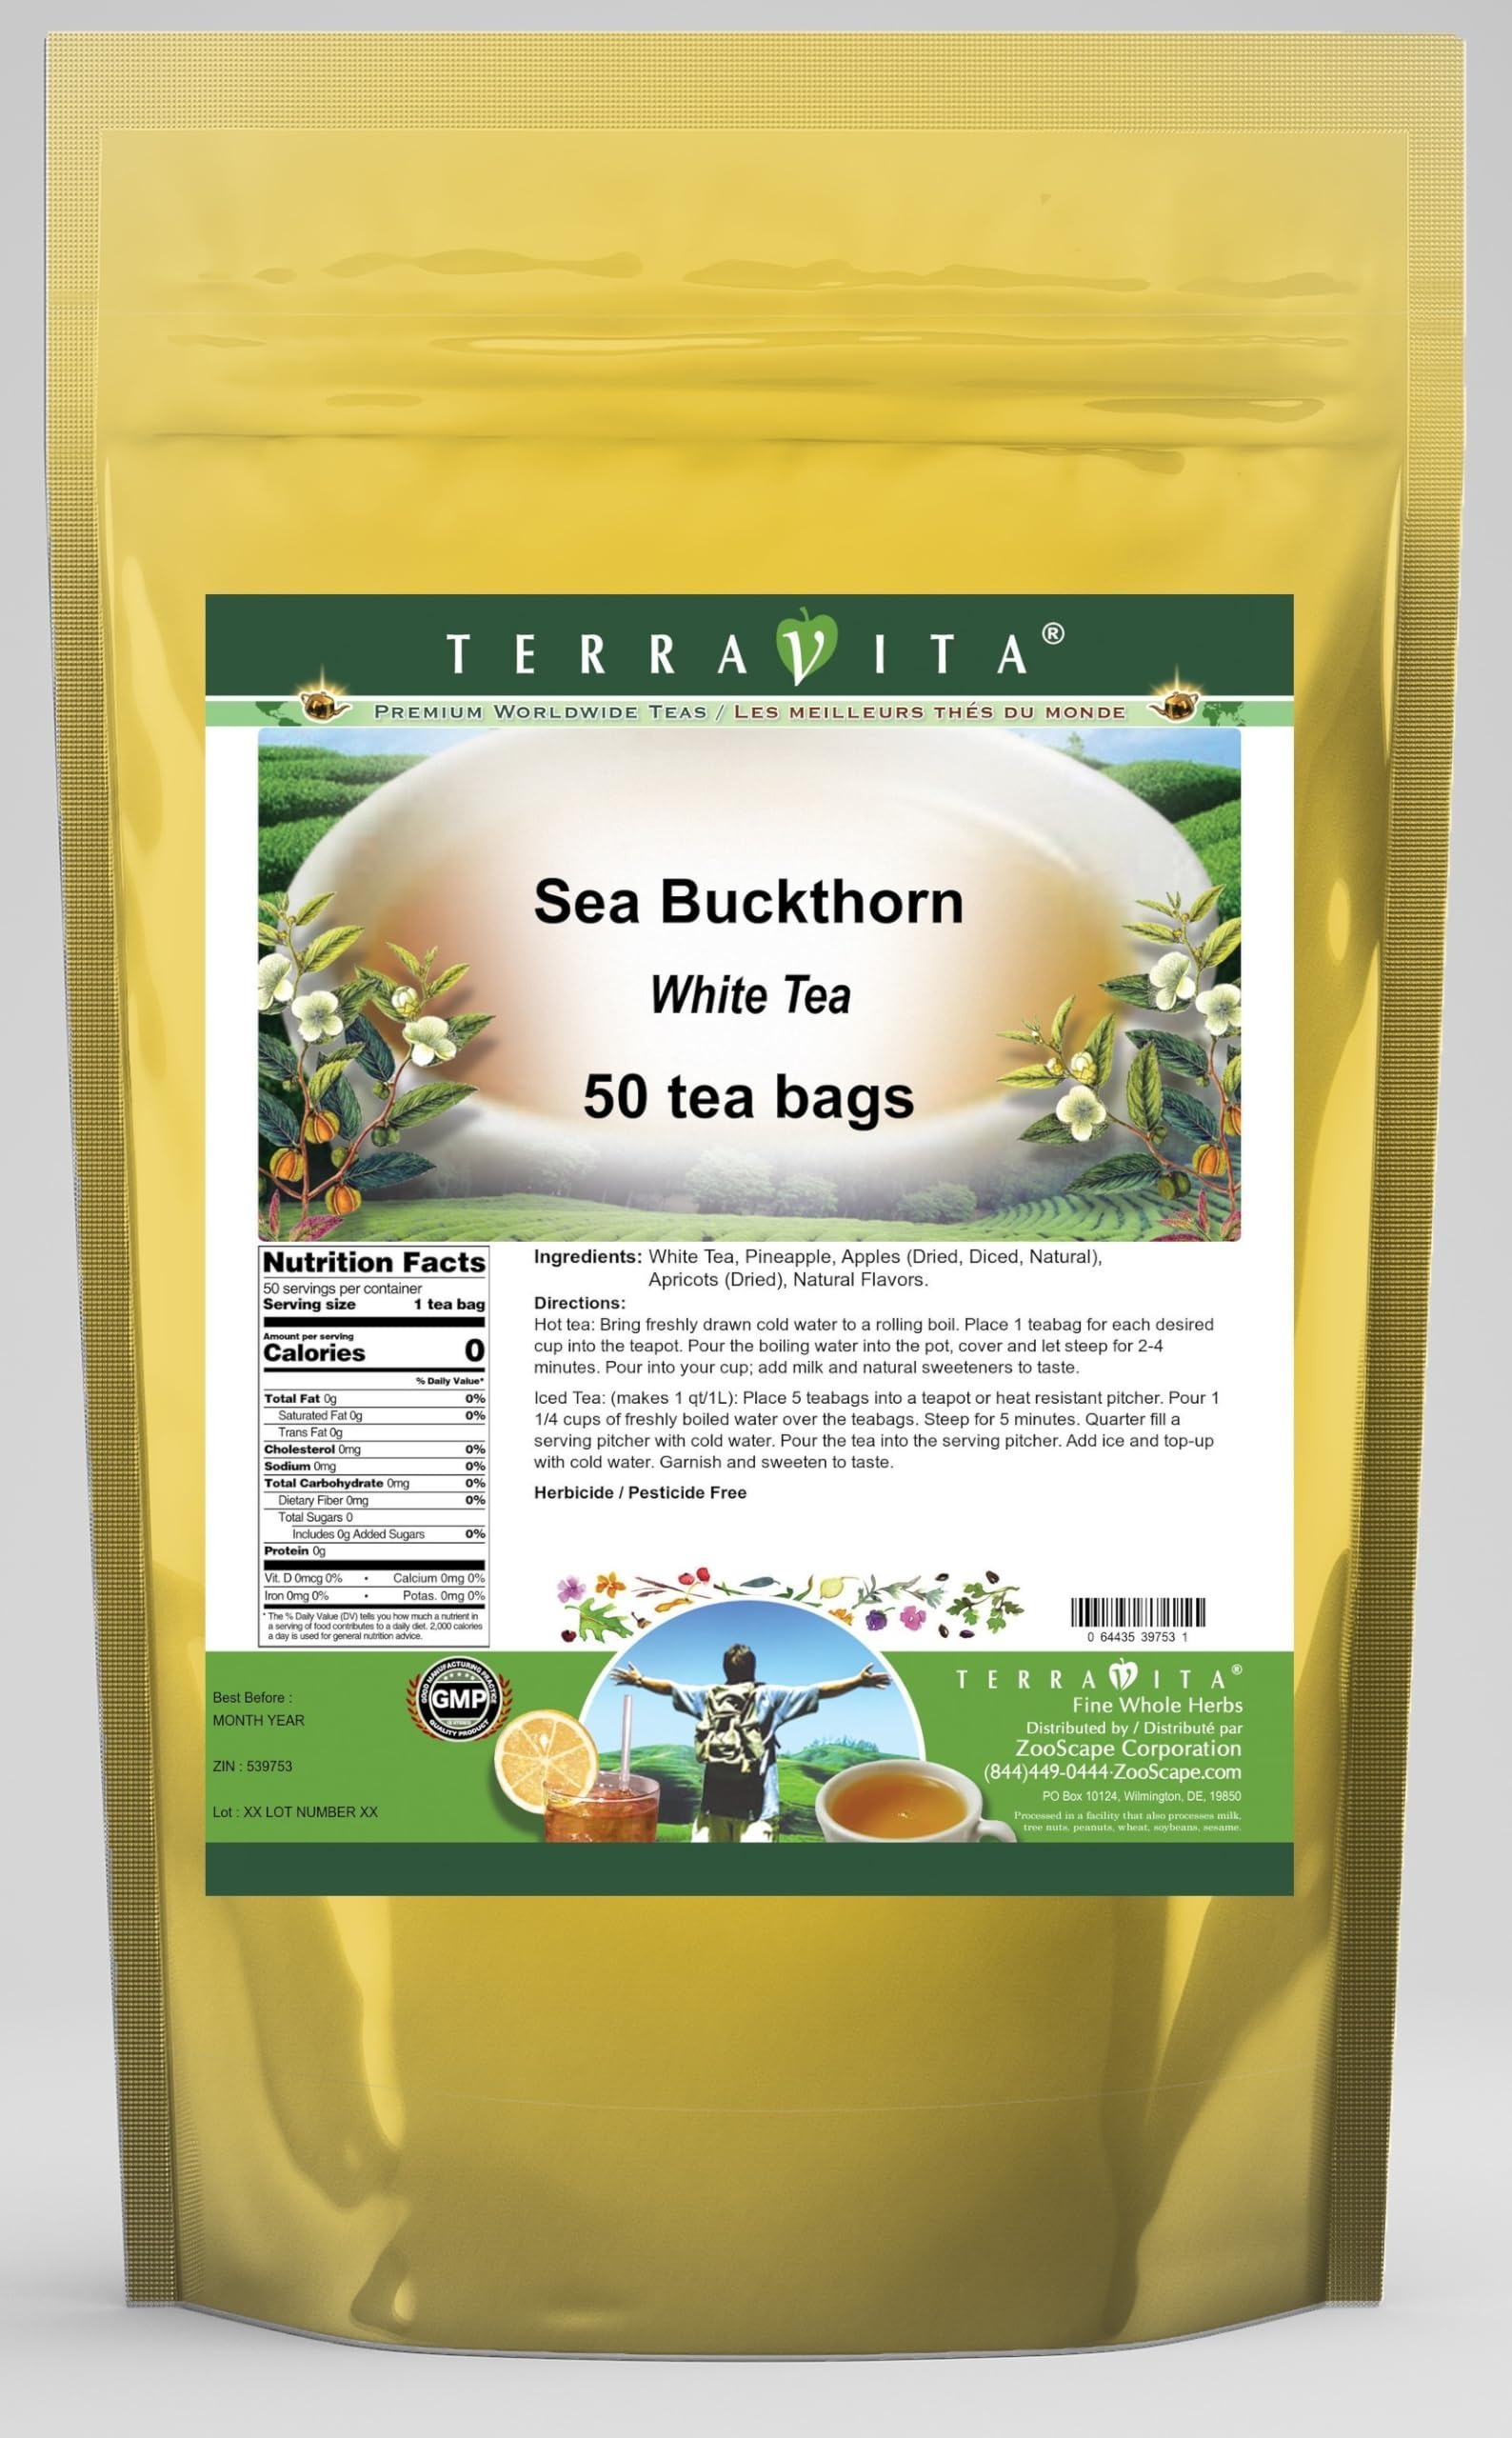
Item Name: Sea Buckthorn White Tea (50 tea bags, ZIN: 539753)
Bullet Point 1: Our Sea Buckthorn White Tea is a mouth-watering flavored White tea with Pineapple, Dried Apples (Diced, Natural) and Apricots that you can enjoy all year round! The aroma and Sea Buckthorn flavor is a delight! - Ingredients: White tea, Pineapple, Dried Apples (Diced, Natural), Apricots and Natural Sea Buckthorn Flavor.
Bullet Point 2: No fillers.
Bullet Point 3: Manufacturer: TerraVita
Bullet Point 4: Size: 50 tea bags
Bullet Point 5: White Tea Bags - Packed in a convenient upright pouch!
Product Description: Our Sea Buckthorn White Tea is a mouth-watering flavored White tea with Pineapple, Dried Apples (Diced, Natural) and Apricots that you can enjoy all year round! The aroma and Sea Buckthorn flavor is a delight! - Ingredients: White tea, Pineapple, Dried Apples (Diced, Natural), Apricots and Natural Sea Buckthorn Flavor. - Hot tea brewing method: Bring freshly drawn cold water to a rolling boil. Place 1 teabag for each desired cup into the teapot. Pour the boiling water into the pot, cover and let steep for 2-4 minutes. Pour into your cup; add milk and natural sweeteners to taste. - Iced tea brewing method: (to make 1 liter/quart): Place 5 teabags into a teapot or heat resistant pitcher. Pour 1 1/4 cups of freshly boiled water over the teabags. Steep for 5 minutes. Quarter fill a serving pitcher with cold water. Pour the tea into the serving pitcher. Add ice and top-up with cold water. Garnish and sweeten to taste. - TerraVita is an exclusive line of premium-quality, natural source products that use only the finest, purest and most potent ingredients found around the world. TerraVita is hallmarked by the highest possible standards of purity, potency, stability and freshness. All of our products are prepared with the highest elements of quality control, from raw materials through the entire manufacturing process, up to and including the moment that the bottles or bags are sealed for freshness and shipped out to you. Our highest possible standards are certified by independent laboratories and backed by our personal guarantee. - TerraVita exists to meet and ensure your family's health and wellness without the harmful effects of chemicals and health products. We strive to make all of our products affordable and reliable and are constantly searching the market to maintain our
Value: 50.0
Unit: Count

Price: 45.27